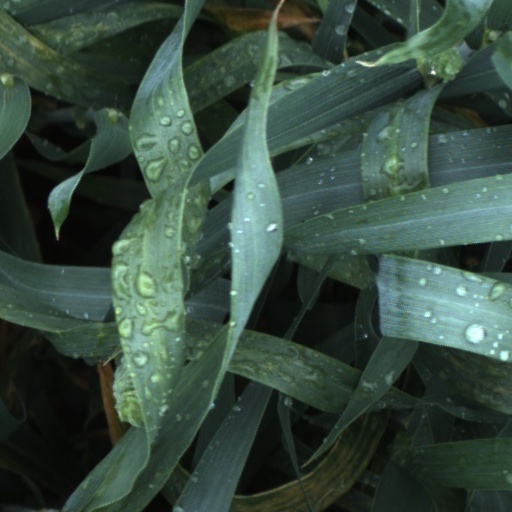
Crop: wheat